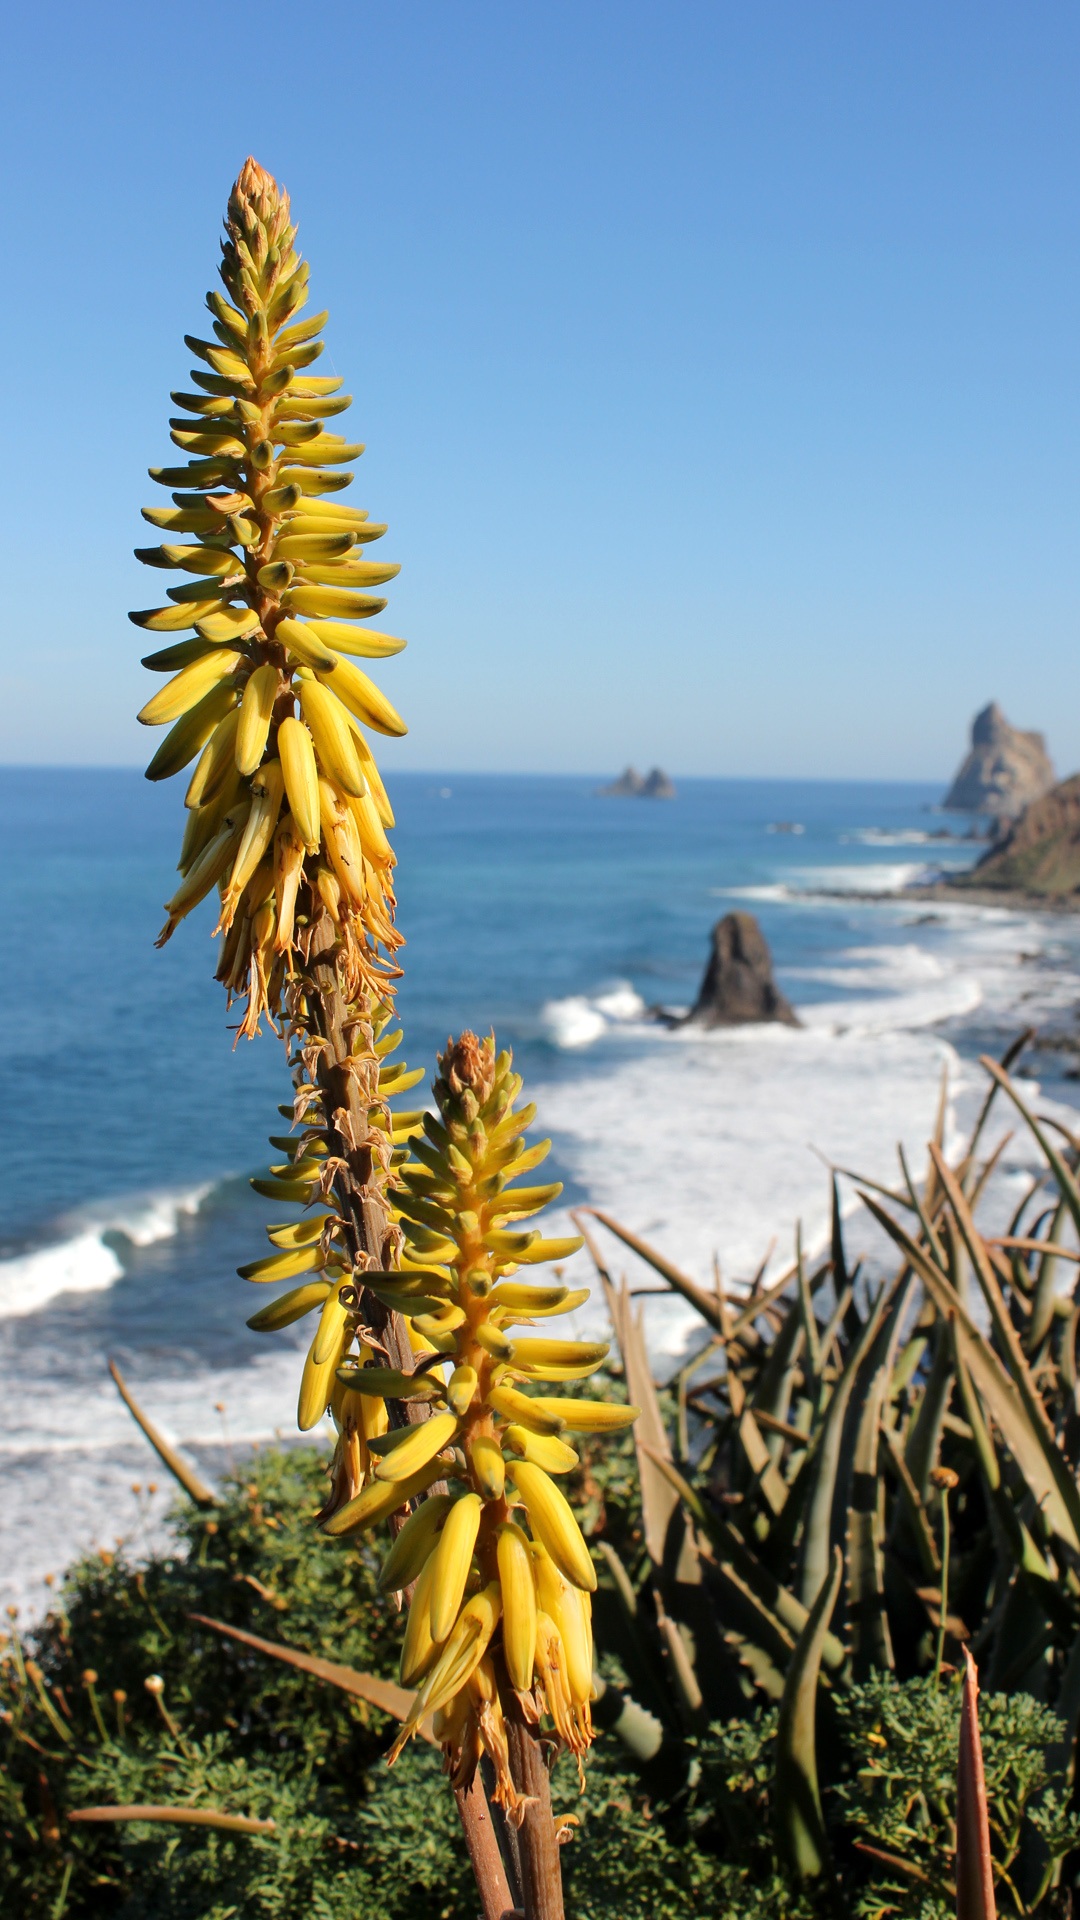
sea, coast, cactus, plant, flower, cliff, botany, yellow, flora, flowers, aloe, tenerife, atlantic, agave, tropics, vera, medicinal plant, canary islands, aloe vera, real aloe, north coast, arecales, benijo roque, benijo